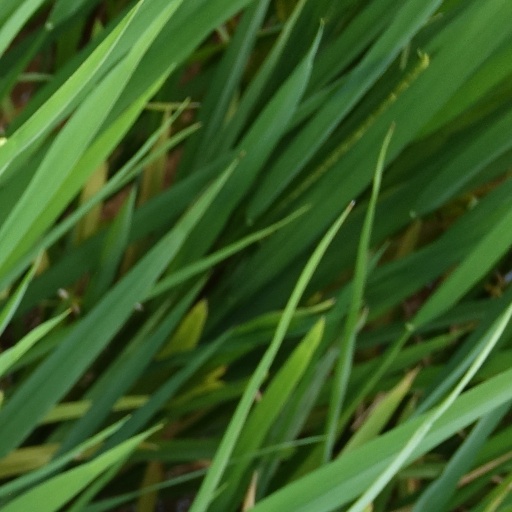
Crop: rice